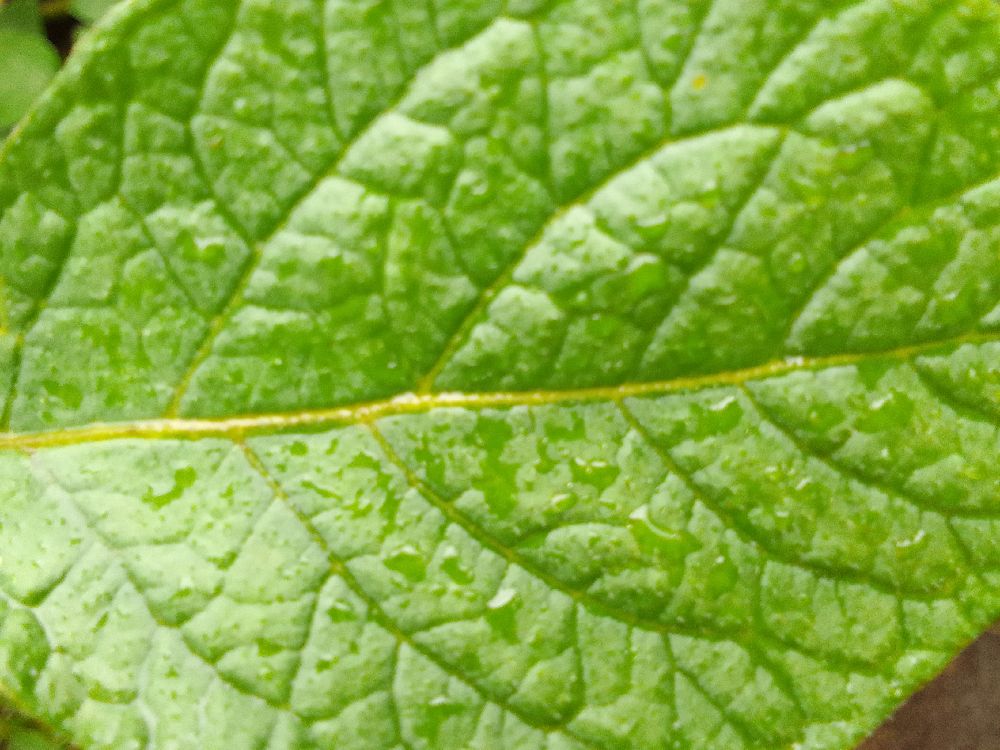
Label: Healthy